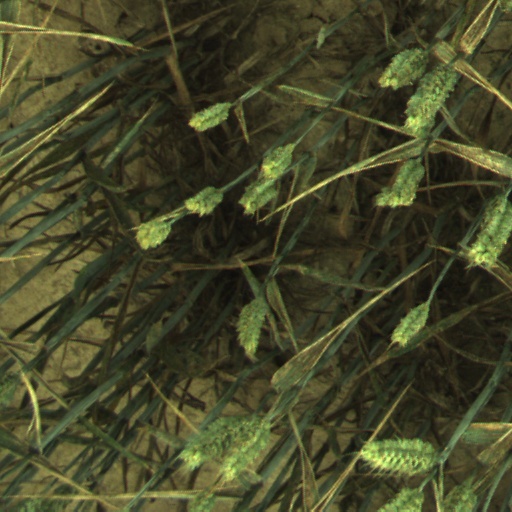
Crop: wheat